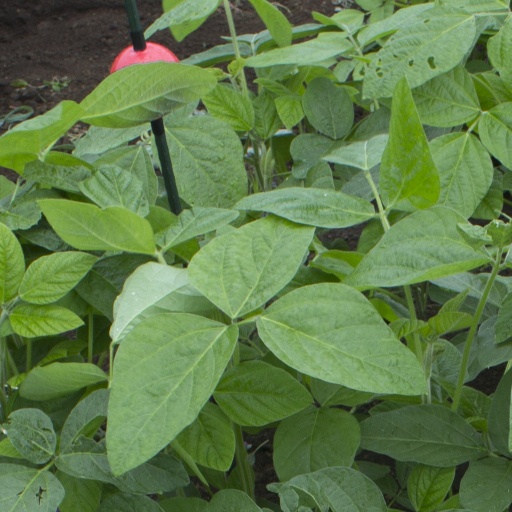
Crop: soybean